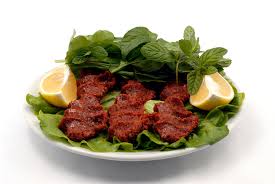
Yemek: cig_kofte